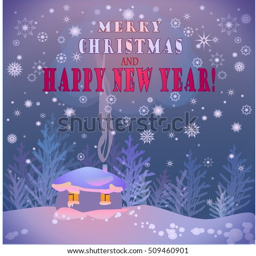
western christian holiday and a happy new year card in pink and purple colors